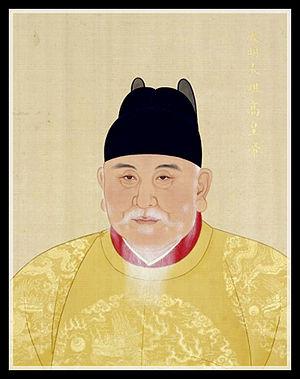
Cette page dresse une liste de personnalités mortes au cours de l'année 1398 :
La nature exacte des relations sino-tibétaines pendant la Dynastie Ming de Chine est incertaine. L'analyse de ces rapports n'est pas facilitée par les conflits politiques modernes et l'application du concept de la souveraineté westphalienne à une époque où ce concept n'existait pas encore. Certains historiens modernes habitant et travaillant en République populaire de Chine affirment que la Dynastie Ming jouissait d'une souveraineté incontestée sur le Tibet, en se fondant sur la distribution par la Cour des Ming de divers titres aux dirigeants tibétains, l'acceptation complète par les Tibétains de ces titres, et un processus de renouvellement pour les successeurs de ces titres qui a impliqué de se rendre dans la capitale des Ming. Les historiens de la RPC prétendent aussi que le Tibet fait partie intégrante de la Chine depuis le XIIIᵉ siècle, et donc de l'Empire Ming. Mais la plupart des historiens hors de la RPC, par exemple Turrell V. Wylie, Melvin C.
Chine impériale, Empire de Chine ou encore Empire chinois, sont des termes qui désignent dans son ensemble la période durant laquelle la Chine fut dirigée par un souverain portant le titre d'empereur de Chine. L'histoire de la Chine fait commencer la période impériale à l'an -2205 environ, avec la dynastie Xia. Mais ce n'est qu'avec la dynastie Qin que la Chine connaît un pouvoir centralisé fort, le règne de Qin Shi Huangdi — considéré comme le « premier empereur » — mettant fin à des siècles de féodalisme.